Yuanyangguojizhongxin station

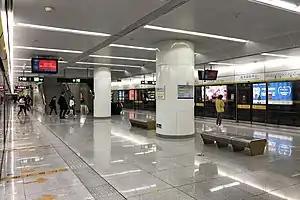

Yuanyangguojizhongxin station is a station of Line 2 western section of the Tianjin Metro. It started operations on 1 July 2012.